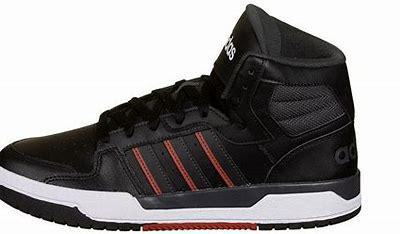
Brand: adidas
Model: neo Adidas NEO Entrap